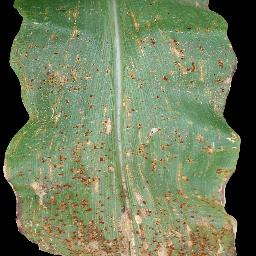
Label: Corn_(Maize)___Common_Rust